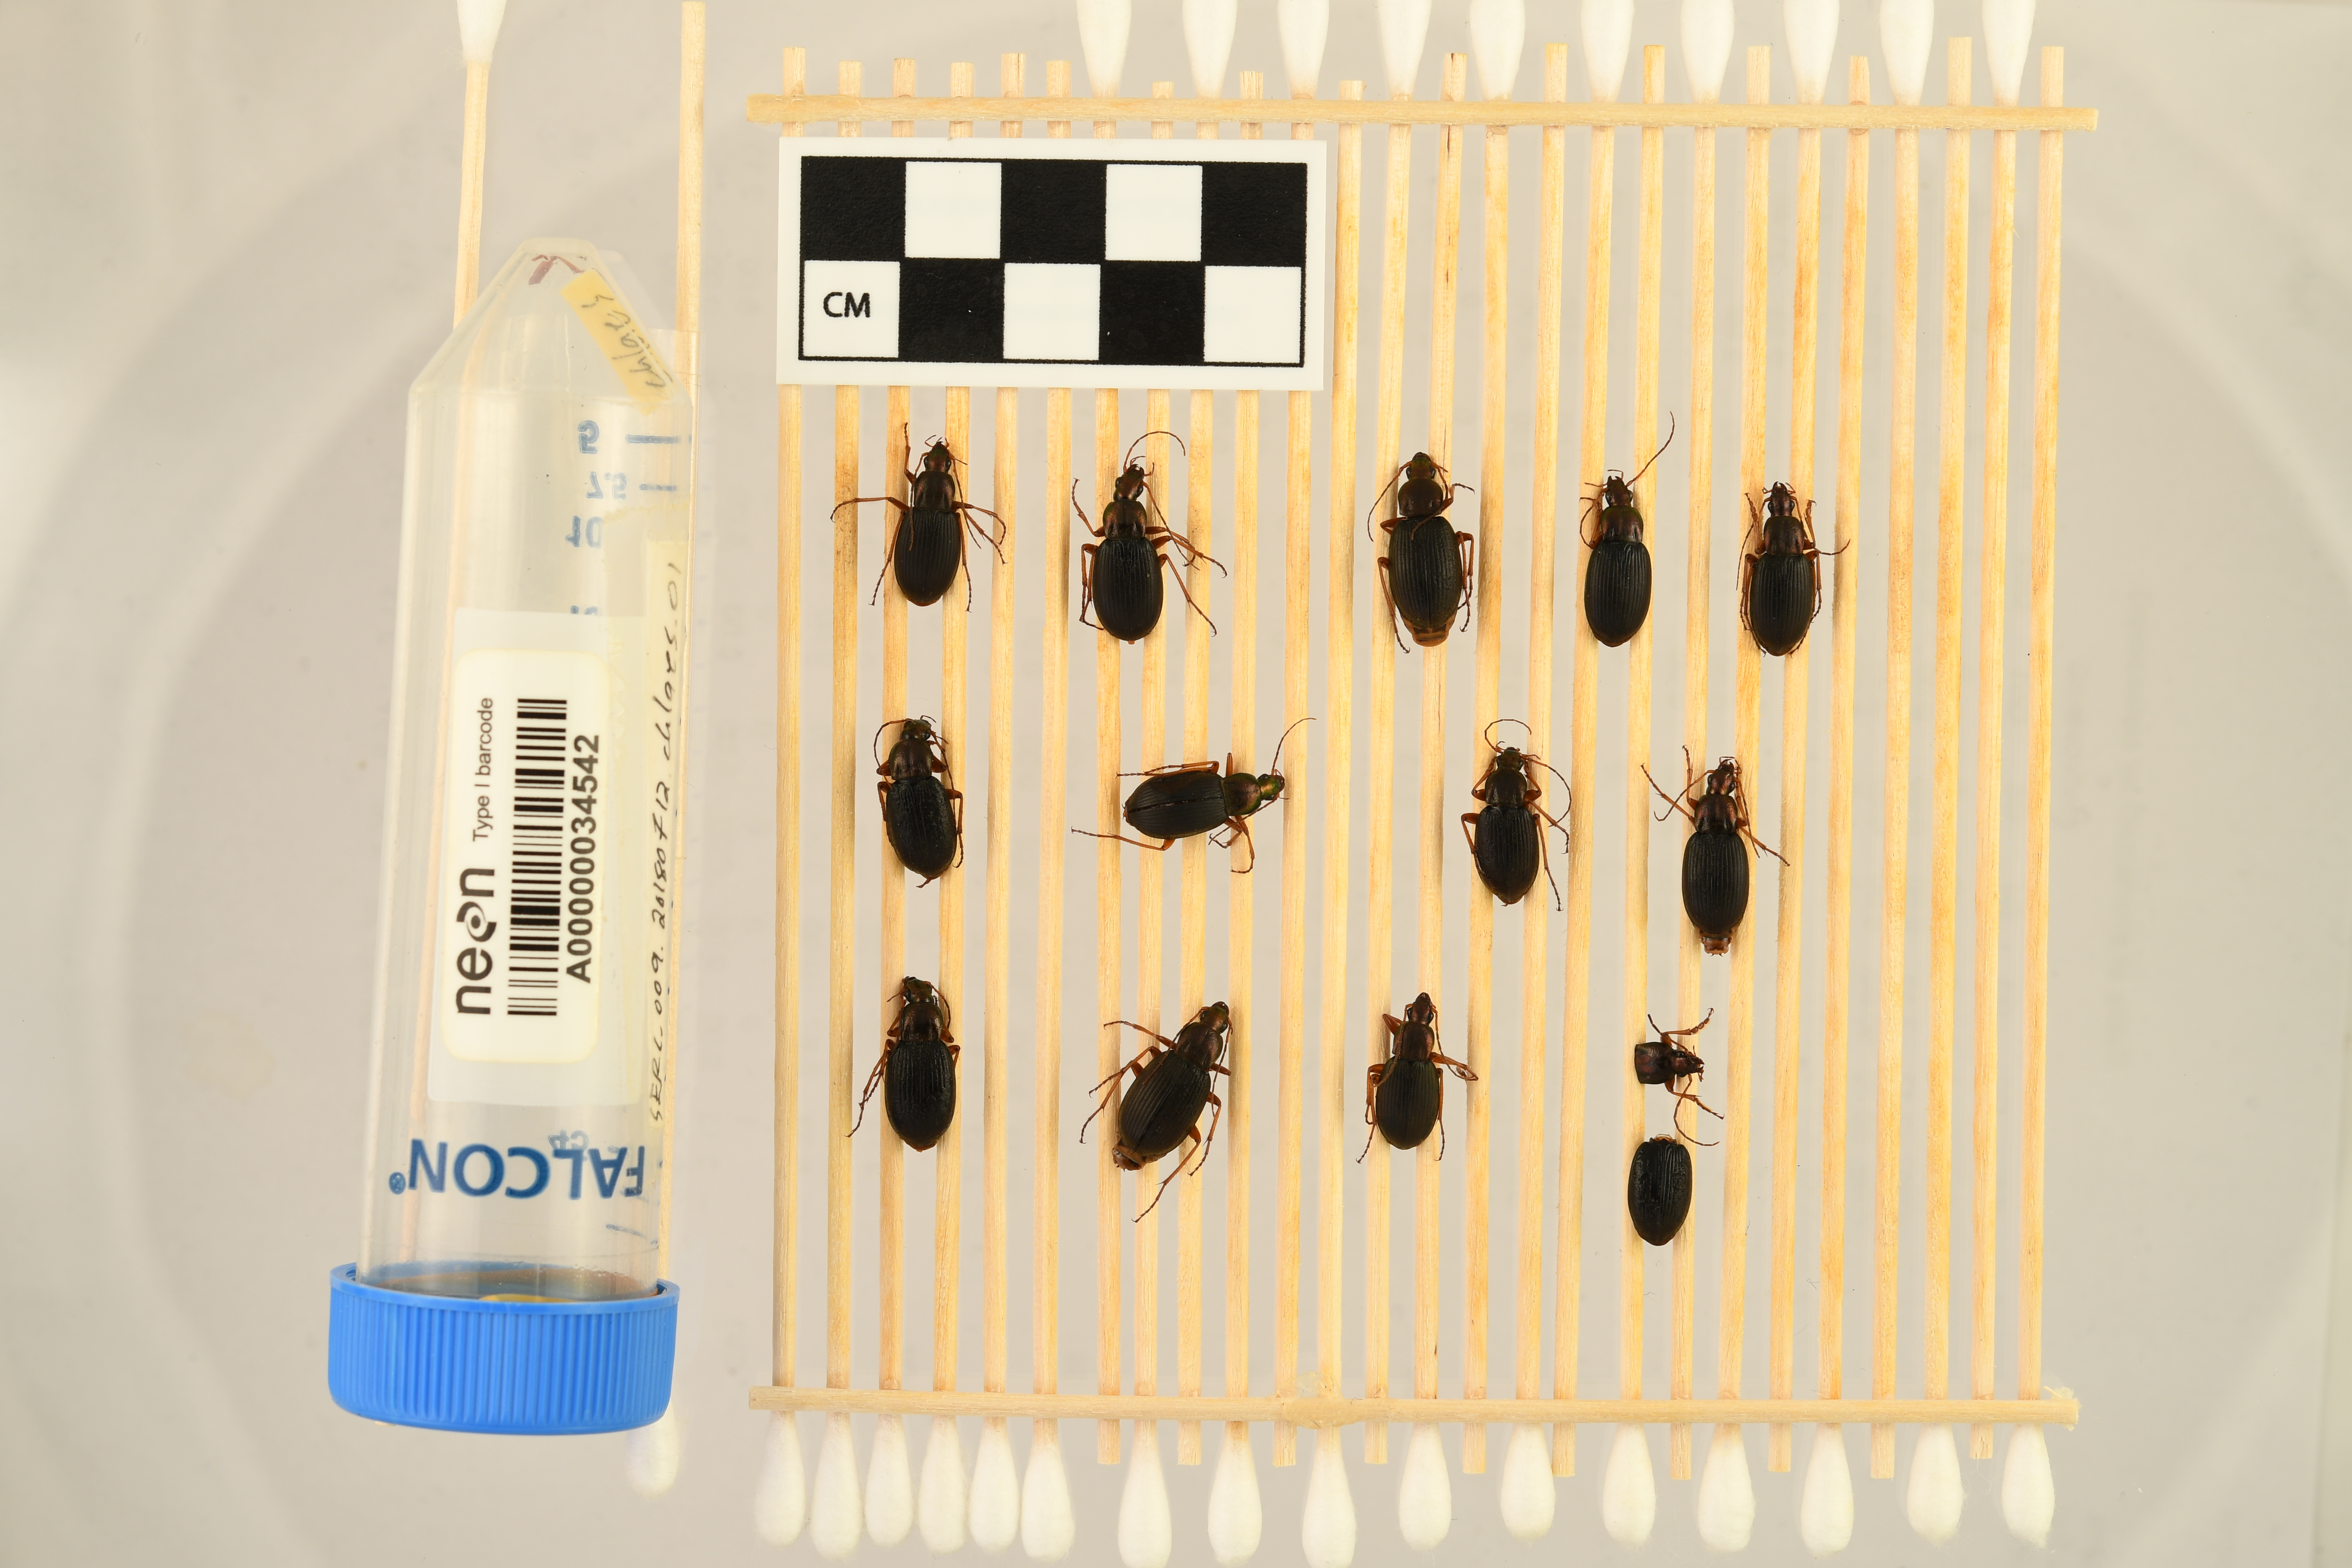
Chlaenius aestivus — Smithsonian Environmental Research Center NEON, plot SERC_009. Beetle 7, ElytraLength: 0.9475 cm (lying flat: Yes)

Chlaenius aestivus — Smithsonian Environmental Research Center NEON, plot SERC_009. Beetle 7, ElytraWidth: 0.4655 cm (lying flat: Yes)

Chlaenius aestivus — Smithsonian Environmental Research Center NEON, plot SERC_009. Beetle 8, ElytraLength: 0.8989 cm (lying flat: Yes)

Chlaenius aestivus — Smithsonian Environmental Research Center NEON, plot SERC_009. Beetle 8, ElytraWidth: 0.4499 cm (lying flat: Yes)

Chlaenius aestivus — Smithsonian Environmental Research Center NEON, plot SERC_009. Beetle 9, ElytraLength: 0.9666 cm (lying flat: Yes)

Chlaenius aestivus — Smithsonian Environmental Research Center NEON, plot SERC_009. Beetle 9, ElytraWidth: 0.4719 cm (lying flat: Yes)

Chlaenius aestivus — Smithsonian Environmental Research Center NEON, plot SERC_009. Beetle 10, ElytraLength: 0.9998 cm (lying flat: Yes)

Chlaenius aestivus — Smithsonian Environmental Research Center NEON, plot SERC_009. Beetle 10, ElytraWidth: 0.506 cm (lying flat: Yes)

Chlaenius aestivus — Smithsonian Environmental Research Center NEON, plot SERC_009. Beetle 11, ElytraLength: 1.023 cm (lying flat: Yes)

Chlaenius aestivus — Smithsonian Environmental Research Center NEON, plot SERC_009. Beetle 11, ElytraWidth: 0.5049 cm (lying flat: Yes)

Chlaenius aestivus — Smithsonian Environmental Research Center NEON, plot SERC_009. Beetle 12, ElytraLength: 0.835 cm (lying flat: Yes)

Chlaenius aestivus — Smithsonian Environmental Research Center NEON, plot SERC_009. Beetle 12, ElytraWidth: 0.4618 cm (lying flat: Yes)

Chlaenius aestivus — Smithsonian Environmental Research Center NEON, plot SERC_009. Beetle 13, ElytraLength: 0.9804 cm (lying flat: Yes)

Chlaenius aestivus — Smithsonian Environmental Research Center NEON, plot SERC_009. Beetle 13, ElytraWidth: 0.4394 cm (lying flat: Yes)